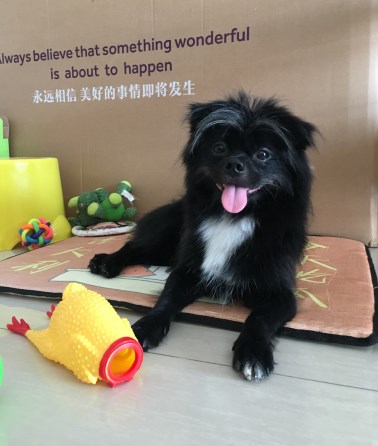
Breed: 806-n000129-papillon